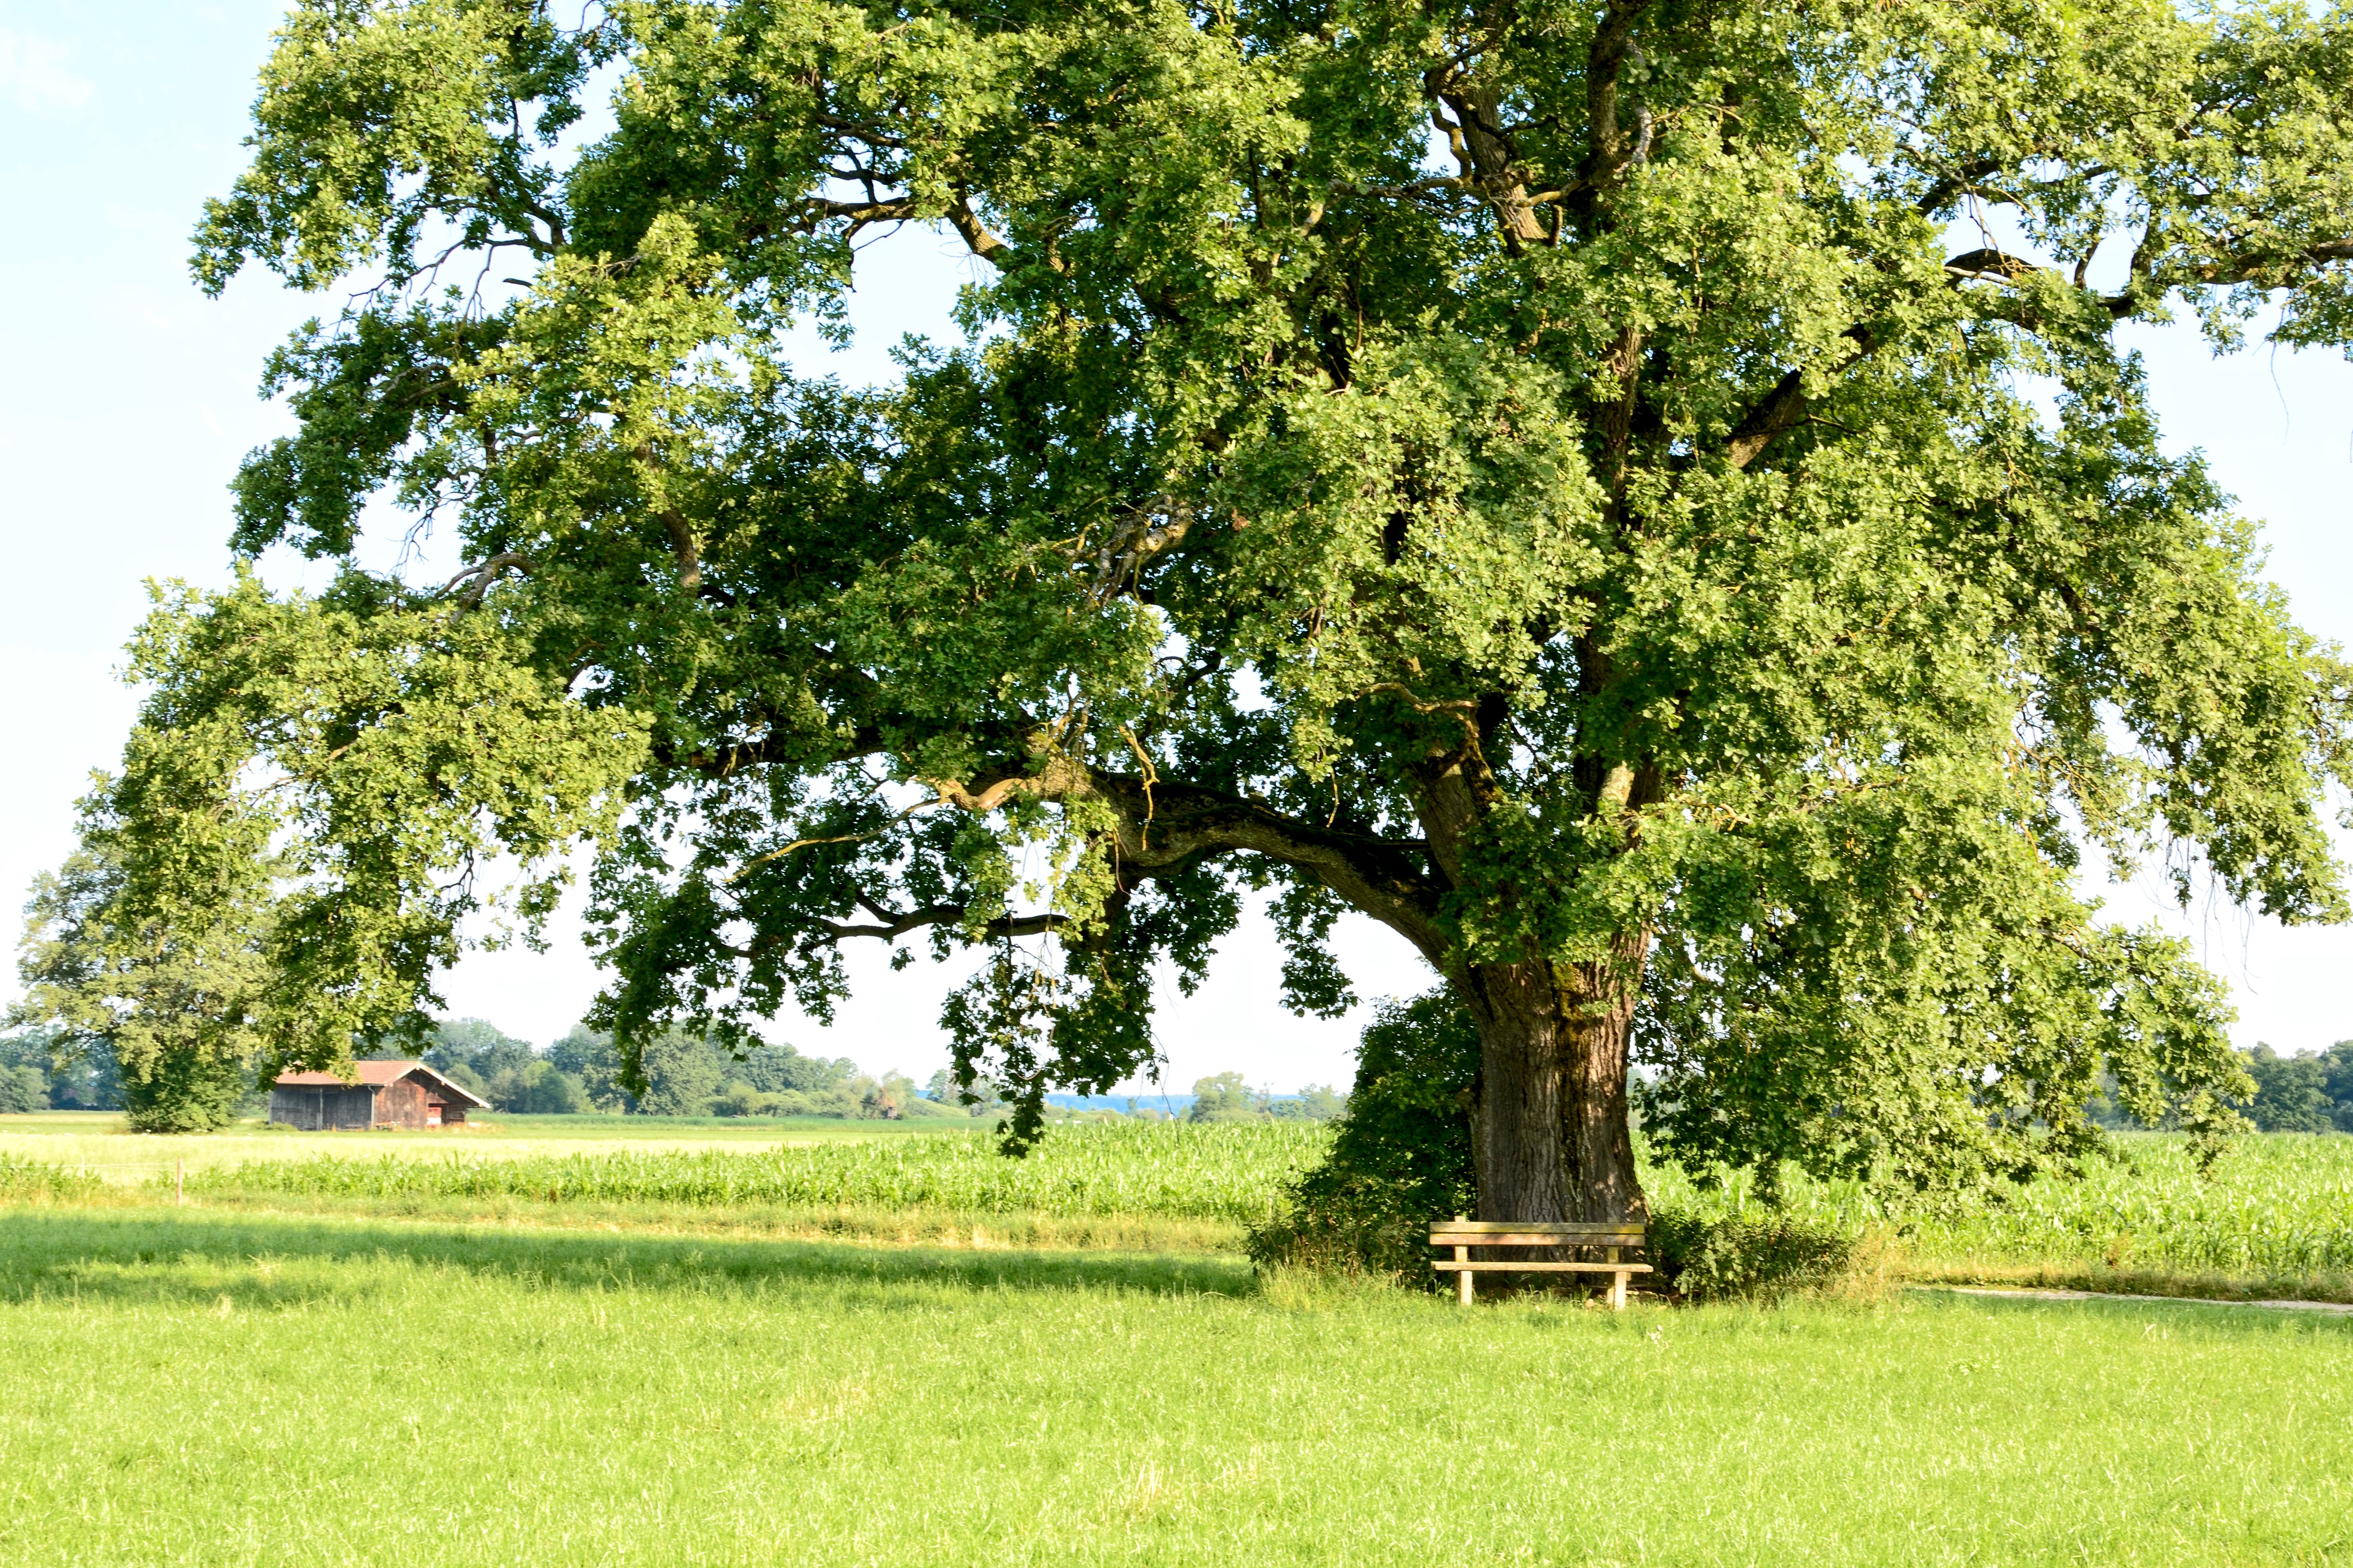
landscape, tree, nature, forest, plant, field, lawn, meadow, green, produce, pasture, rest, leisure, sit, bank, shrub, deciduous, oak, plantation, grove, bavaria, woodland, recovery, rural area, overseas, individually, upper bavaria, flowering plant, chiemgau, woody plant, land plant